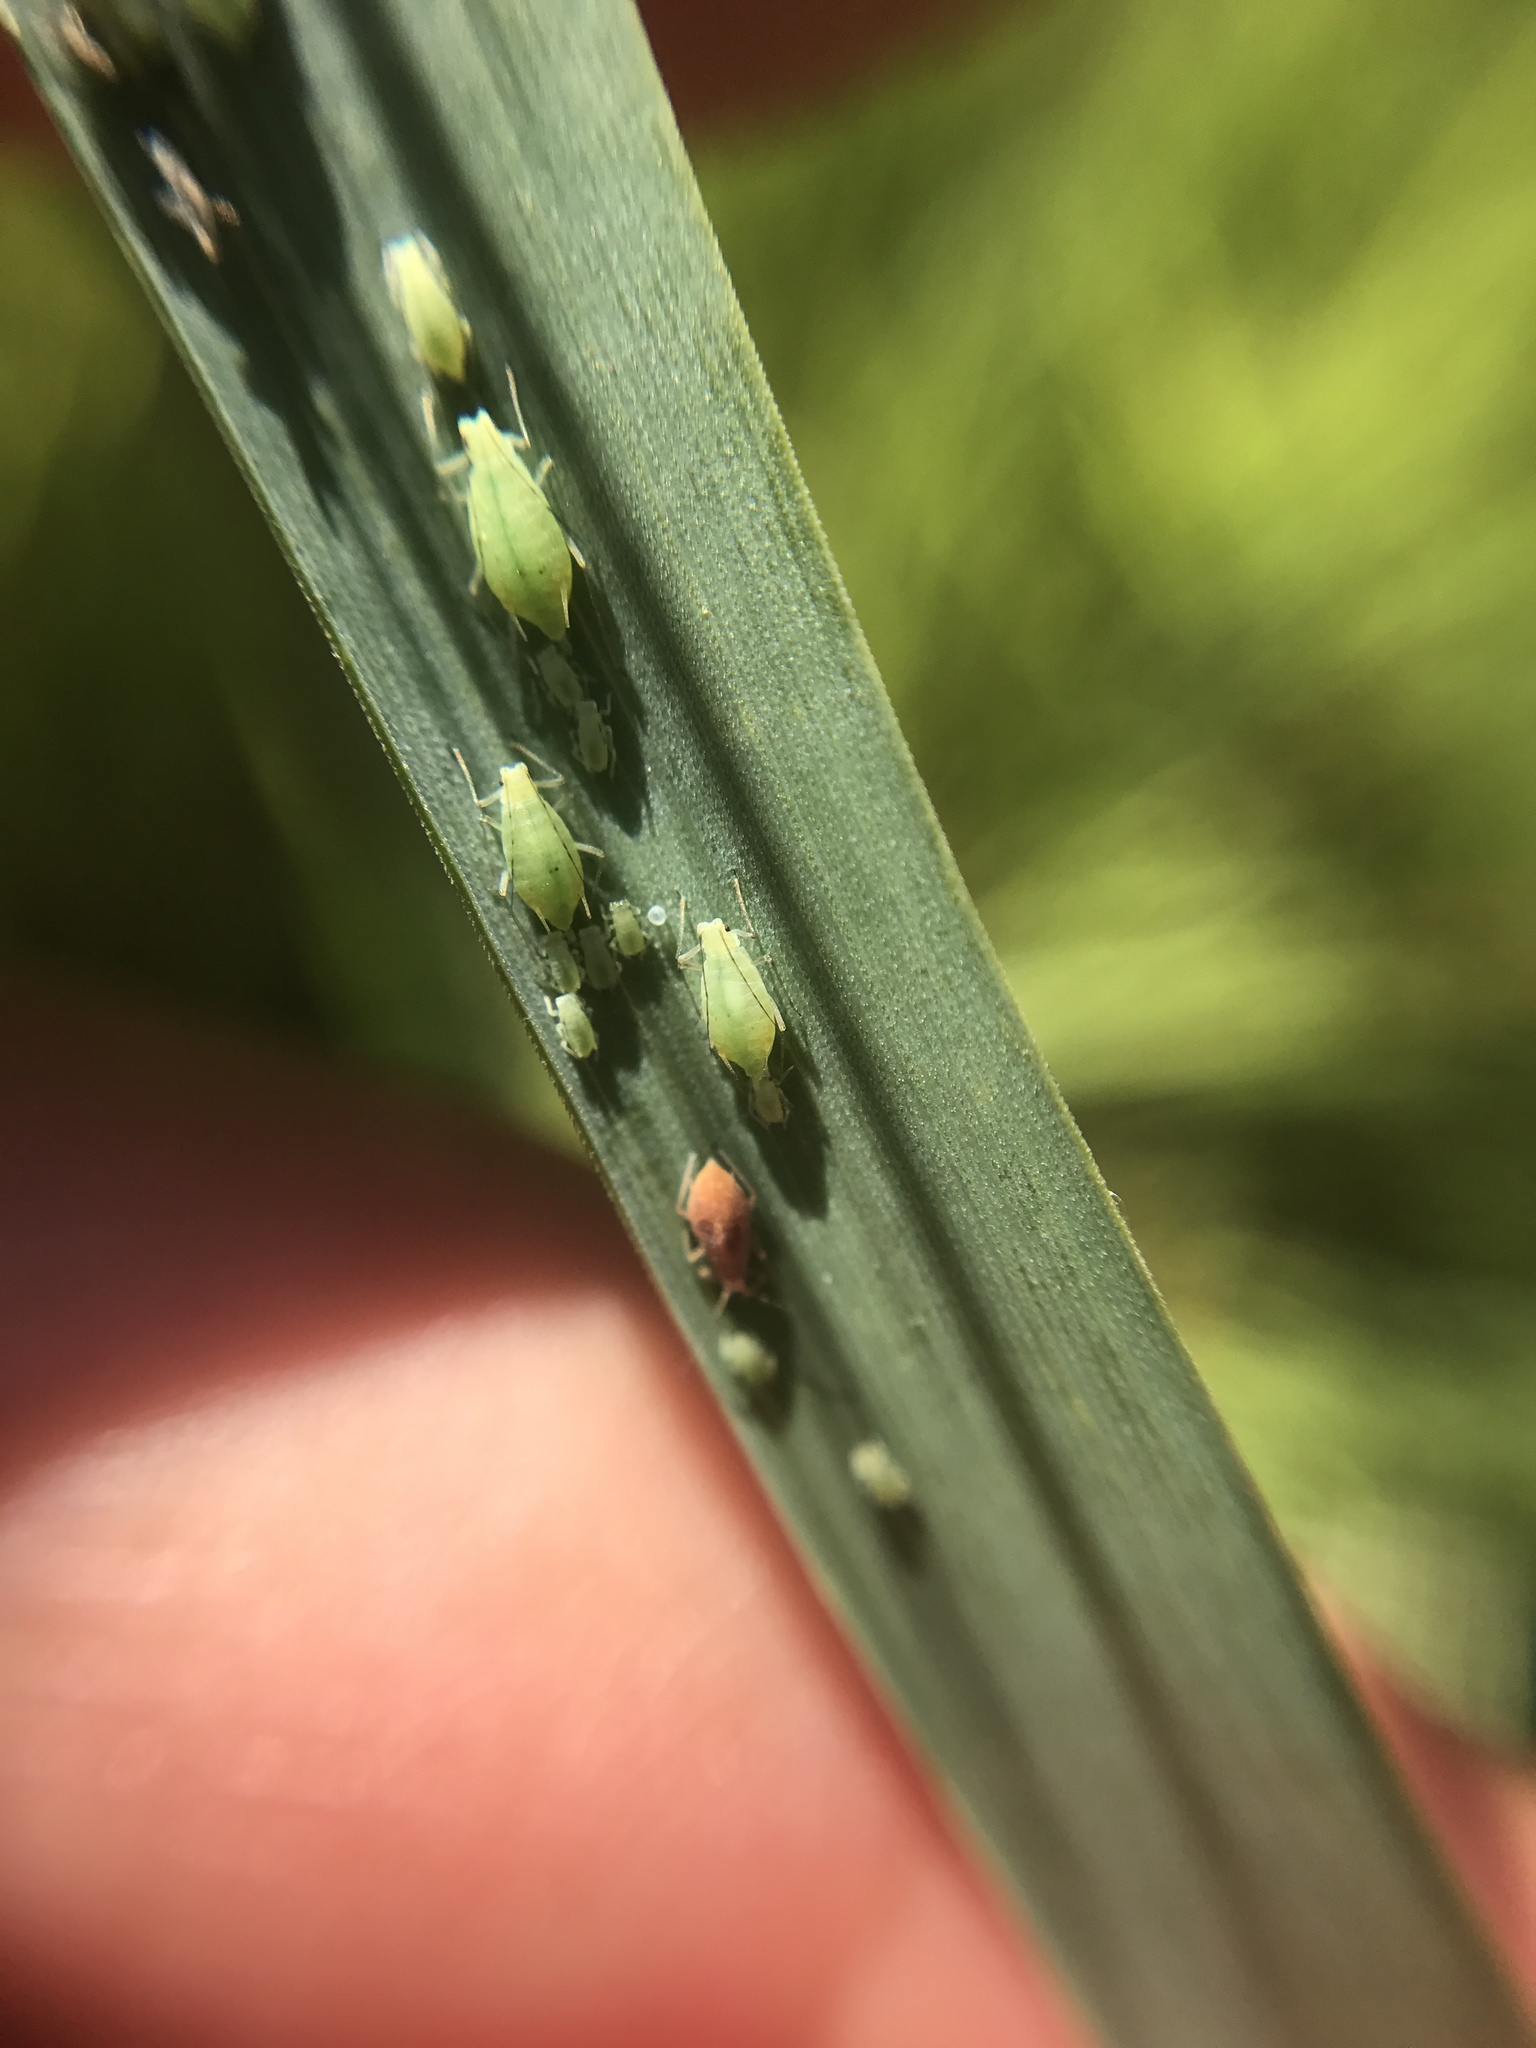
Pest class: rose_grain_aphid